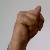
The image shows a hand gesture representing the letter 'N' in Indian Sign Language.